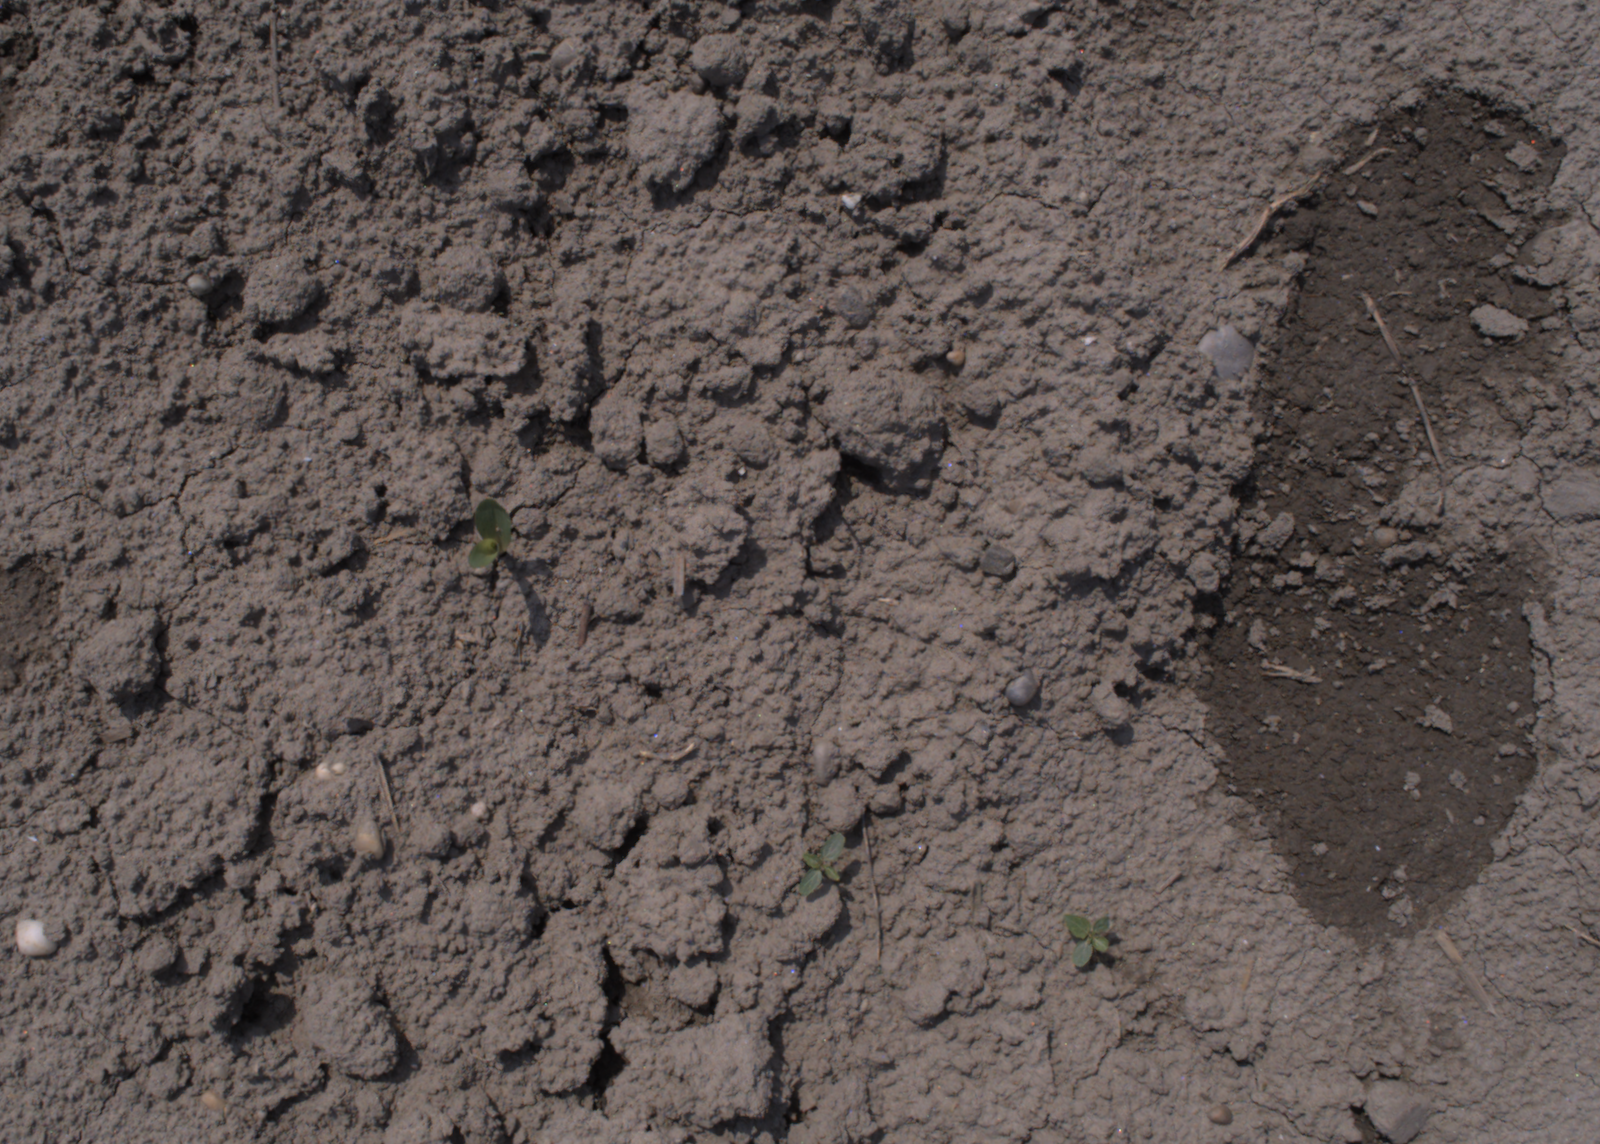
Capture date: 06.08.2020 12:46:07
Weather: sunny
Wind: medium
Seeding date: 21.07.2020
Plant canopy height (mm): 890